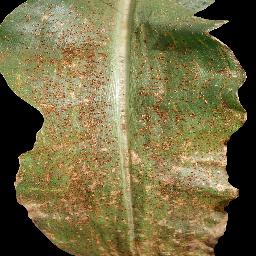
Label: Corn___Common_rust